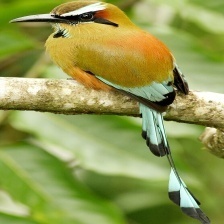
Species: TURQUOISE MOTMOT
Scientific name: EUMOMOTA SUPERCILIOSA